French Church of St. Sauveur

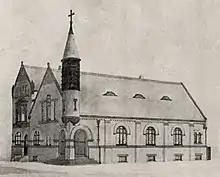
French Church of St. Sauveur, Philadelphia

The church's building at the corner of DeLancey and 22nd Street was opened for services on April 1, 1888 (Easter Sunday). It was described as "a beautiful little chapel of brick, in Gothic style, steeple and belfry, stained glass windows, open roof in the interior, with oak casing and walnut beams, a gallery all across the lower portion of the church and a beautiful recess [sic] chancel, with a broad platform in front."